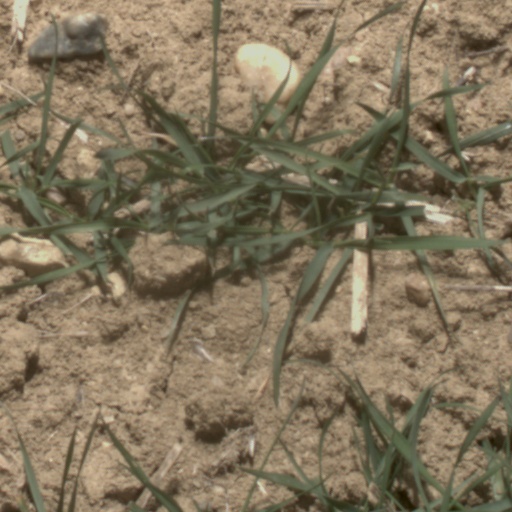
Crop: wheat